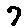
Label: 7